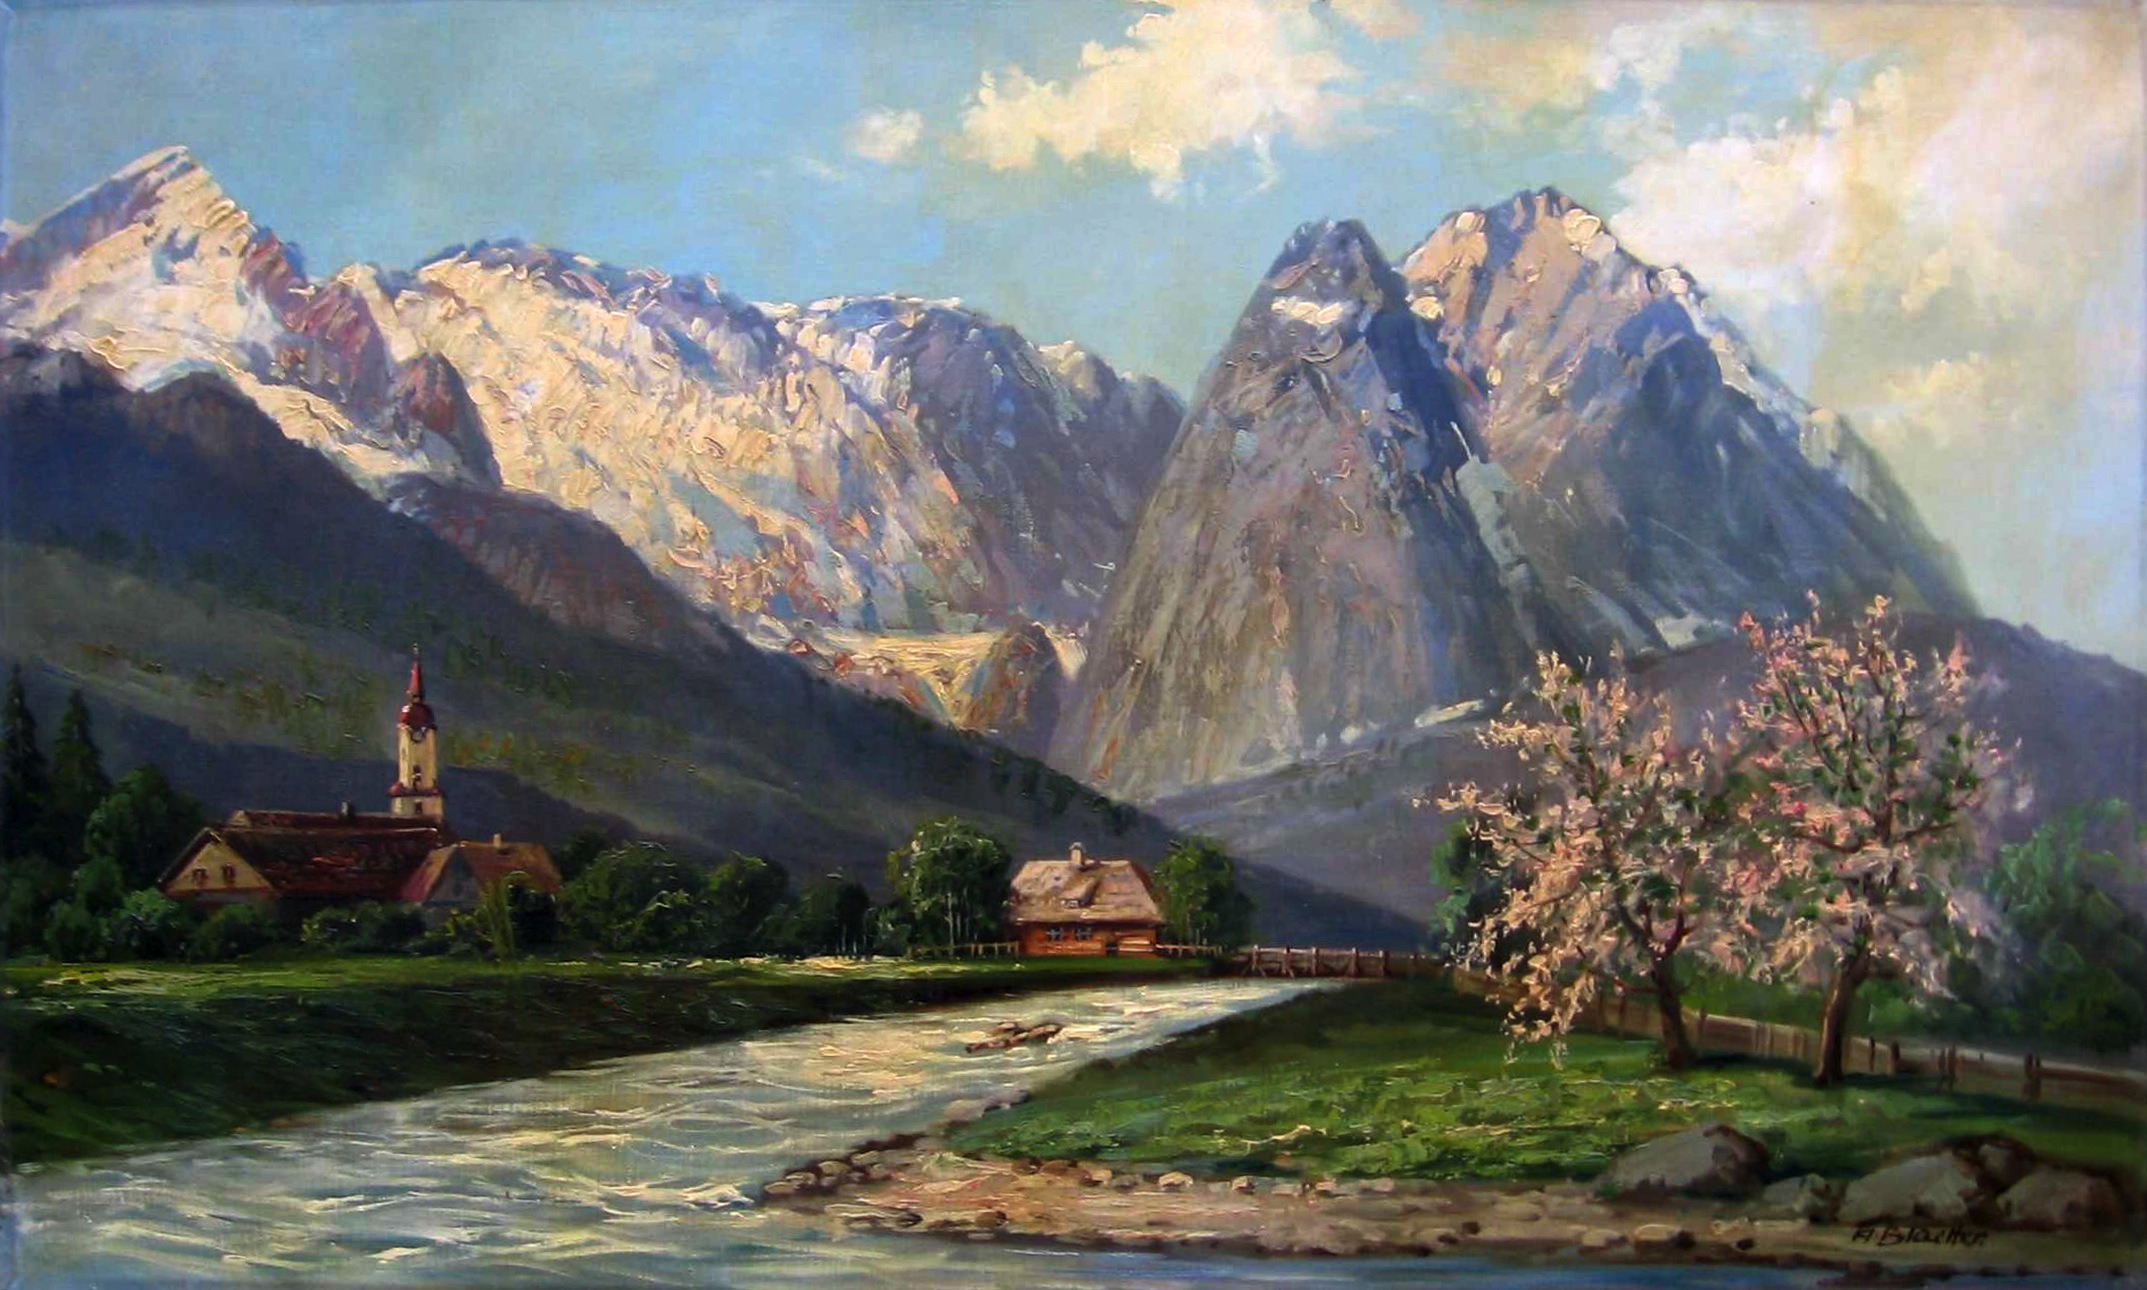
landscape, water, nature, grass, wilderness, mountain, sky, countryside, river, valley, mountain range, country, stream, scenic, artistic, fjord, national park, painting, trees, outside, art, clouds, mountains, alps, plateau, wetterstein, landform, artistry, oil on canvas, geographical feature, mountainous landforms